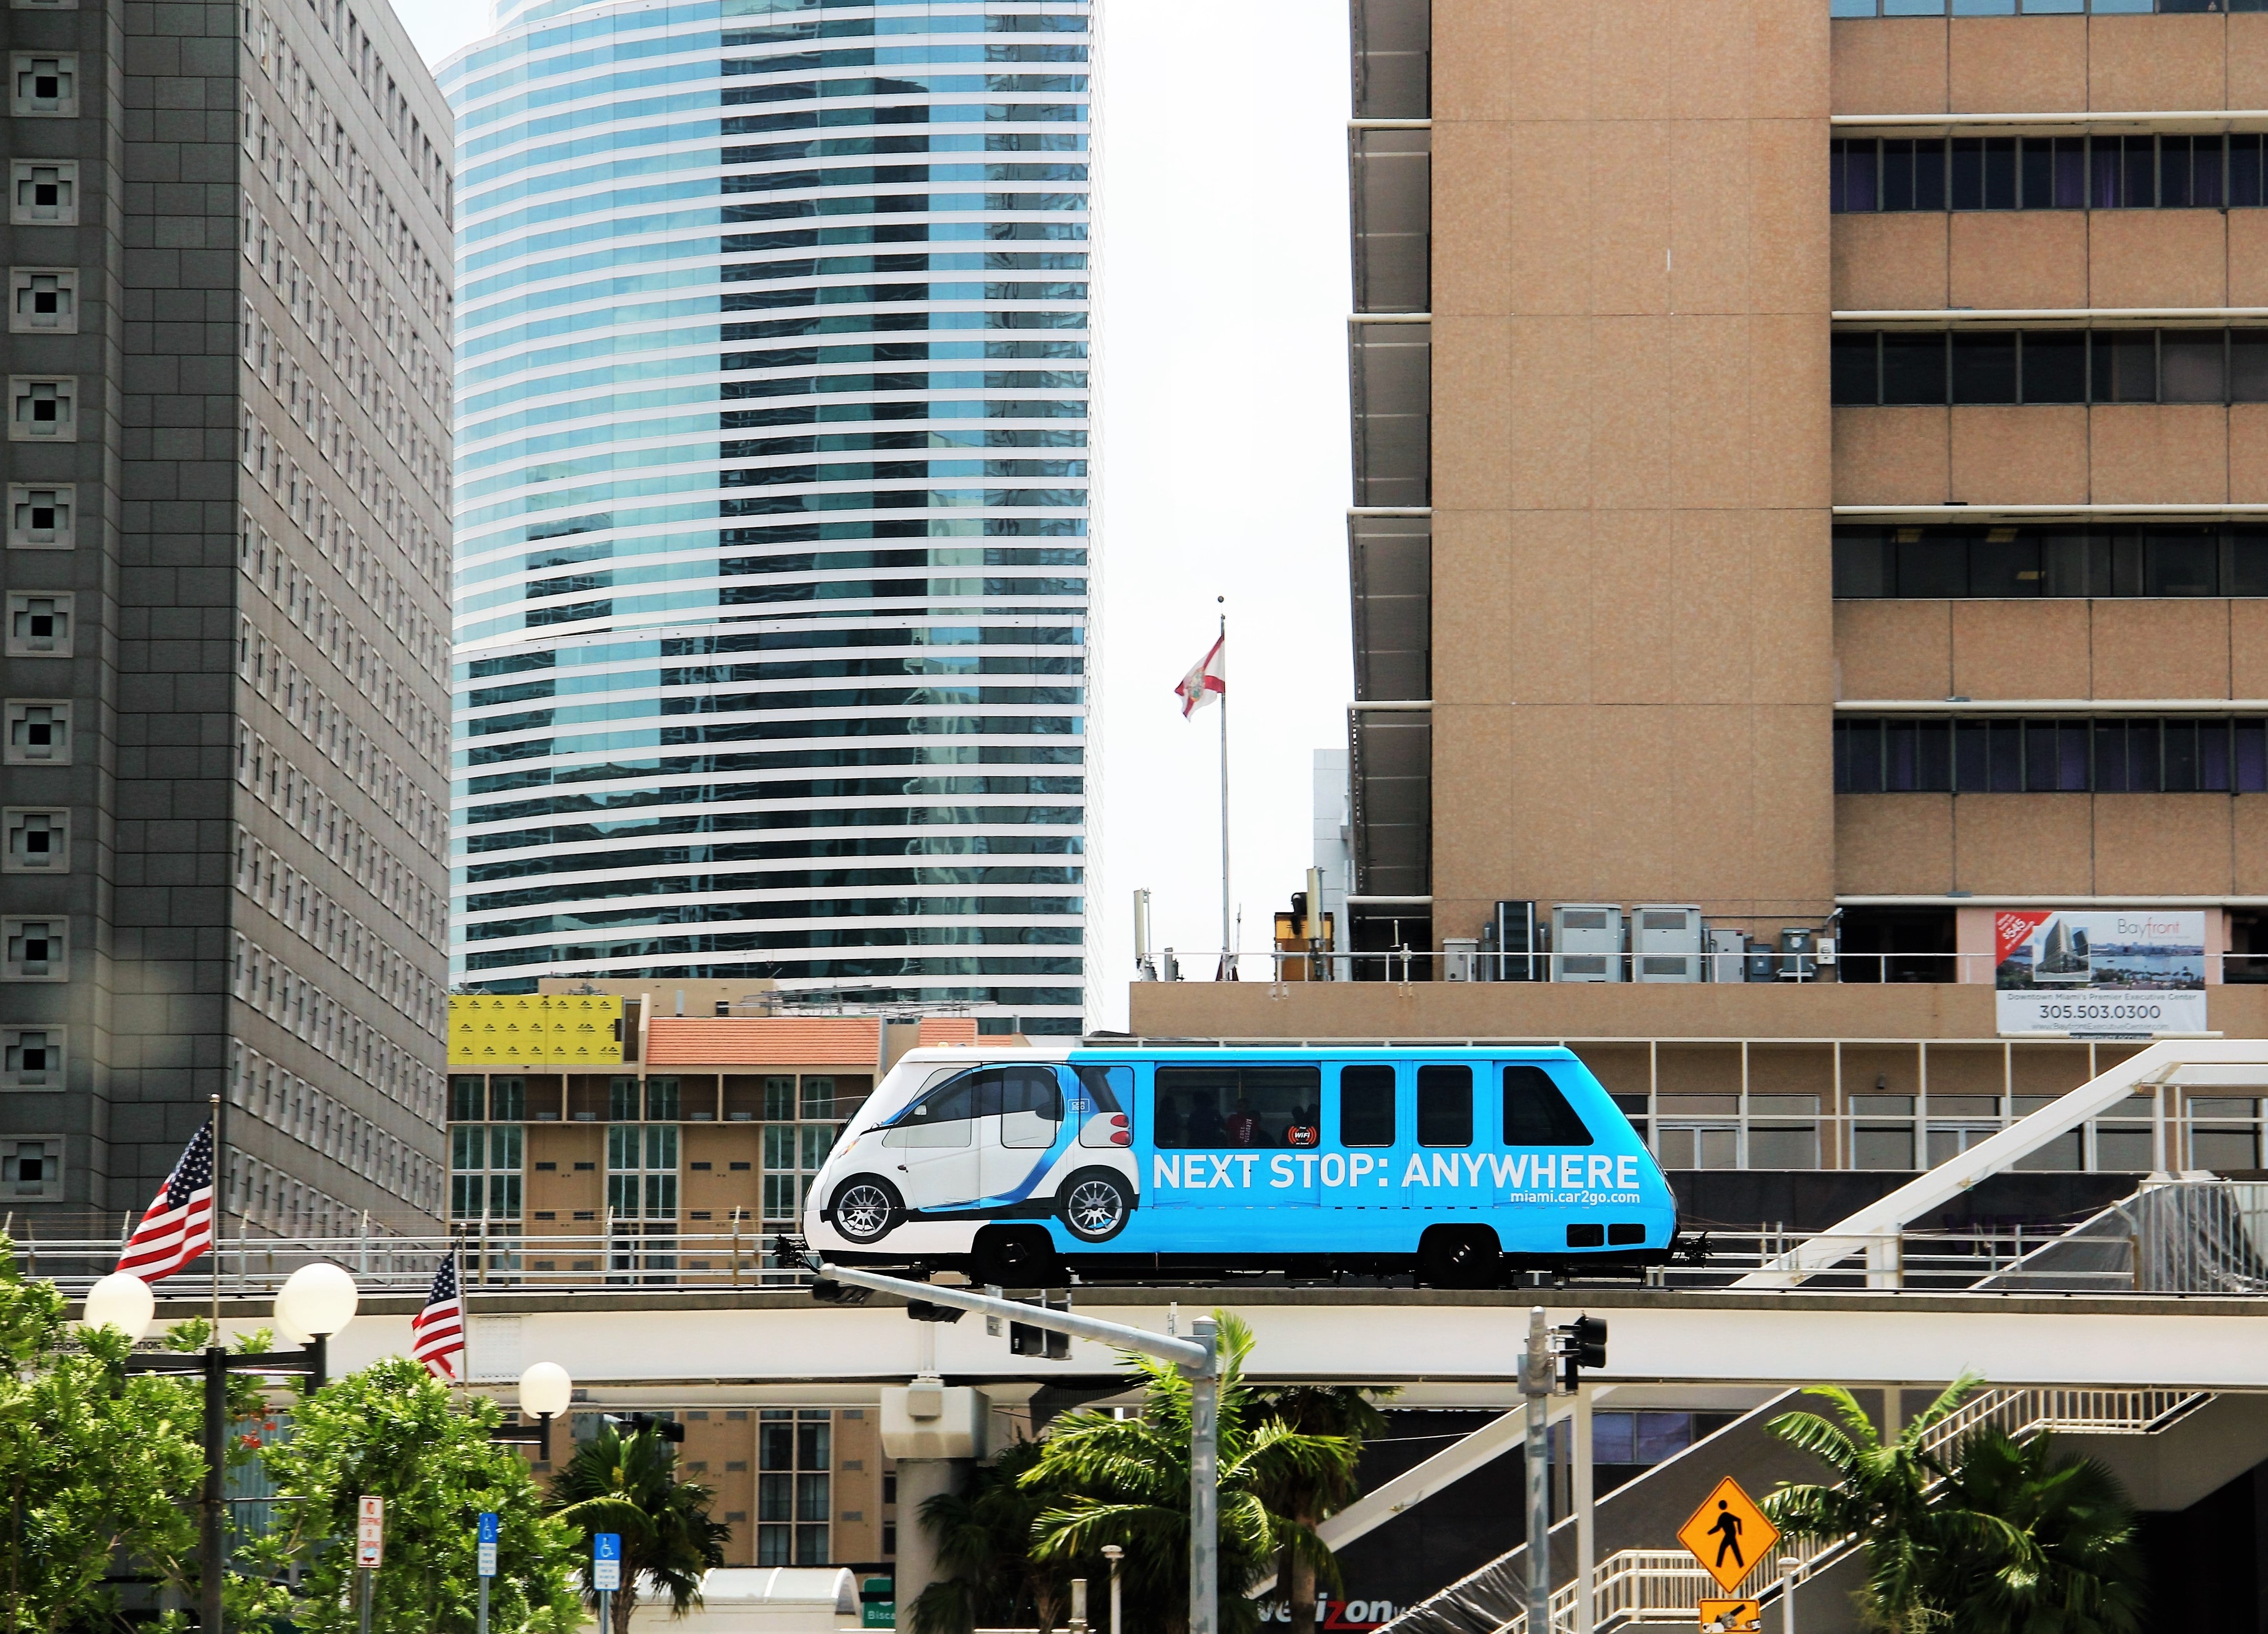
architecture, city, skyscraper, train, advertising, downtown, transport, vehicle, usa, facade, tower block, public transport, passengers, miami, monorail, florida, metropolis, public means of transport, means of transport, typical miami, miami noriel metromover, hochbahn, urban area, residential area, metropolitan area